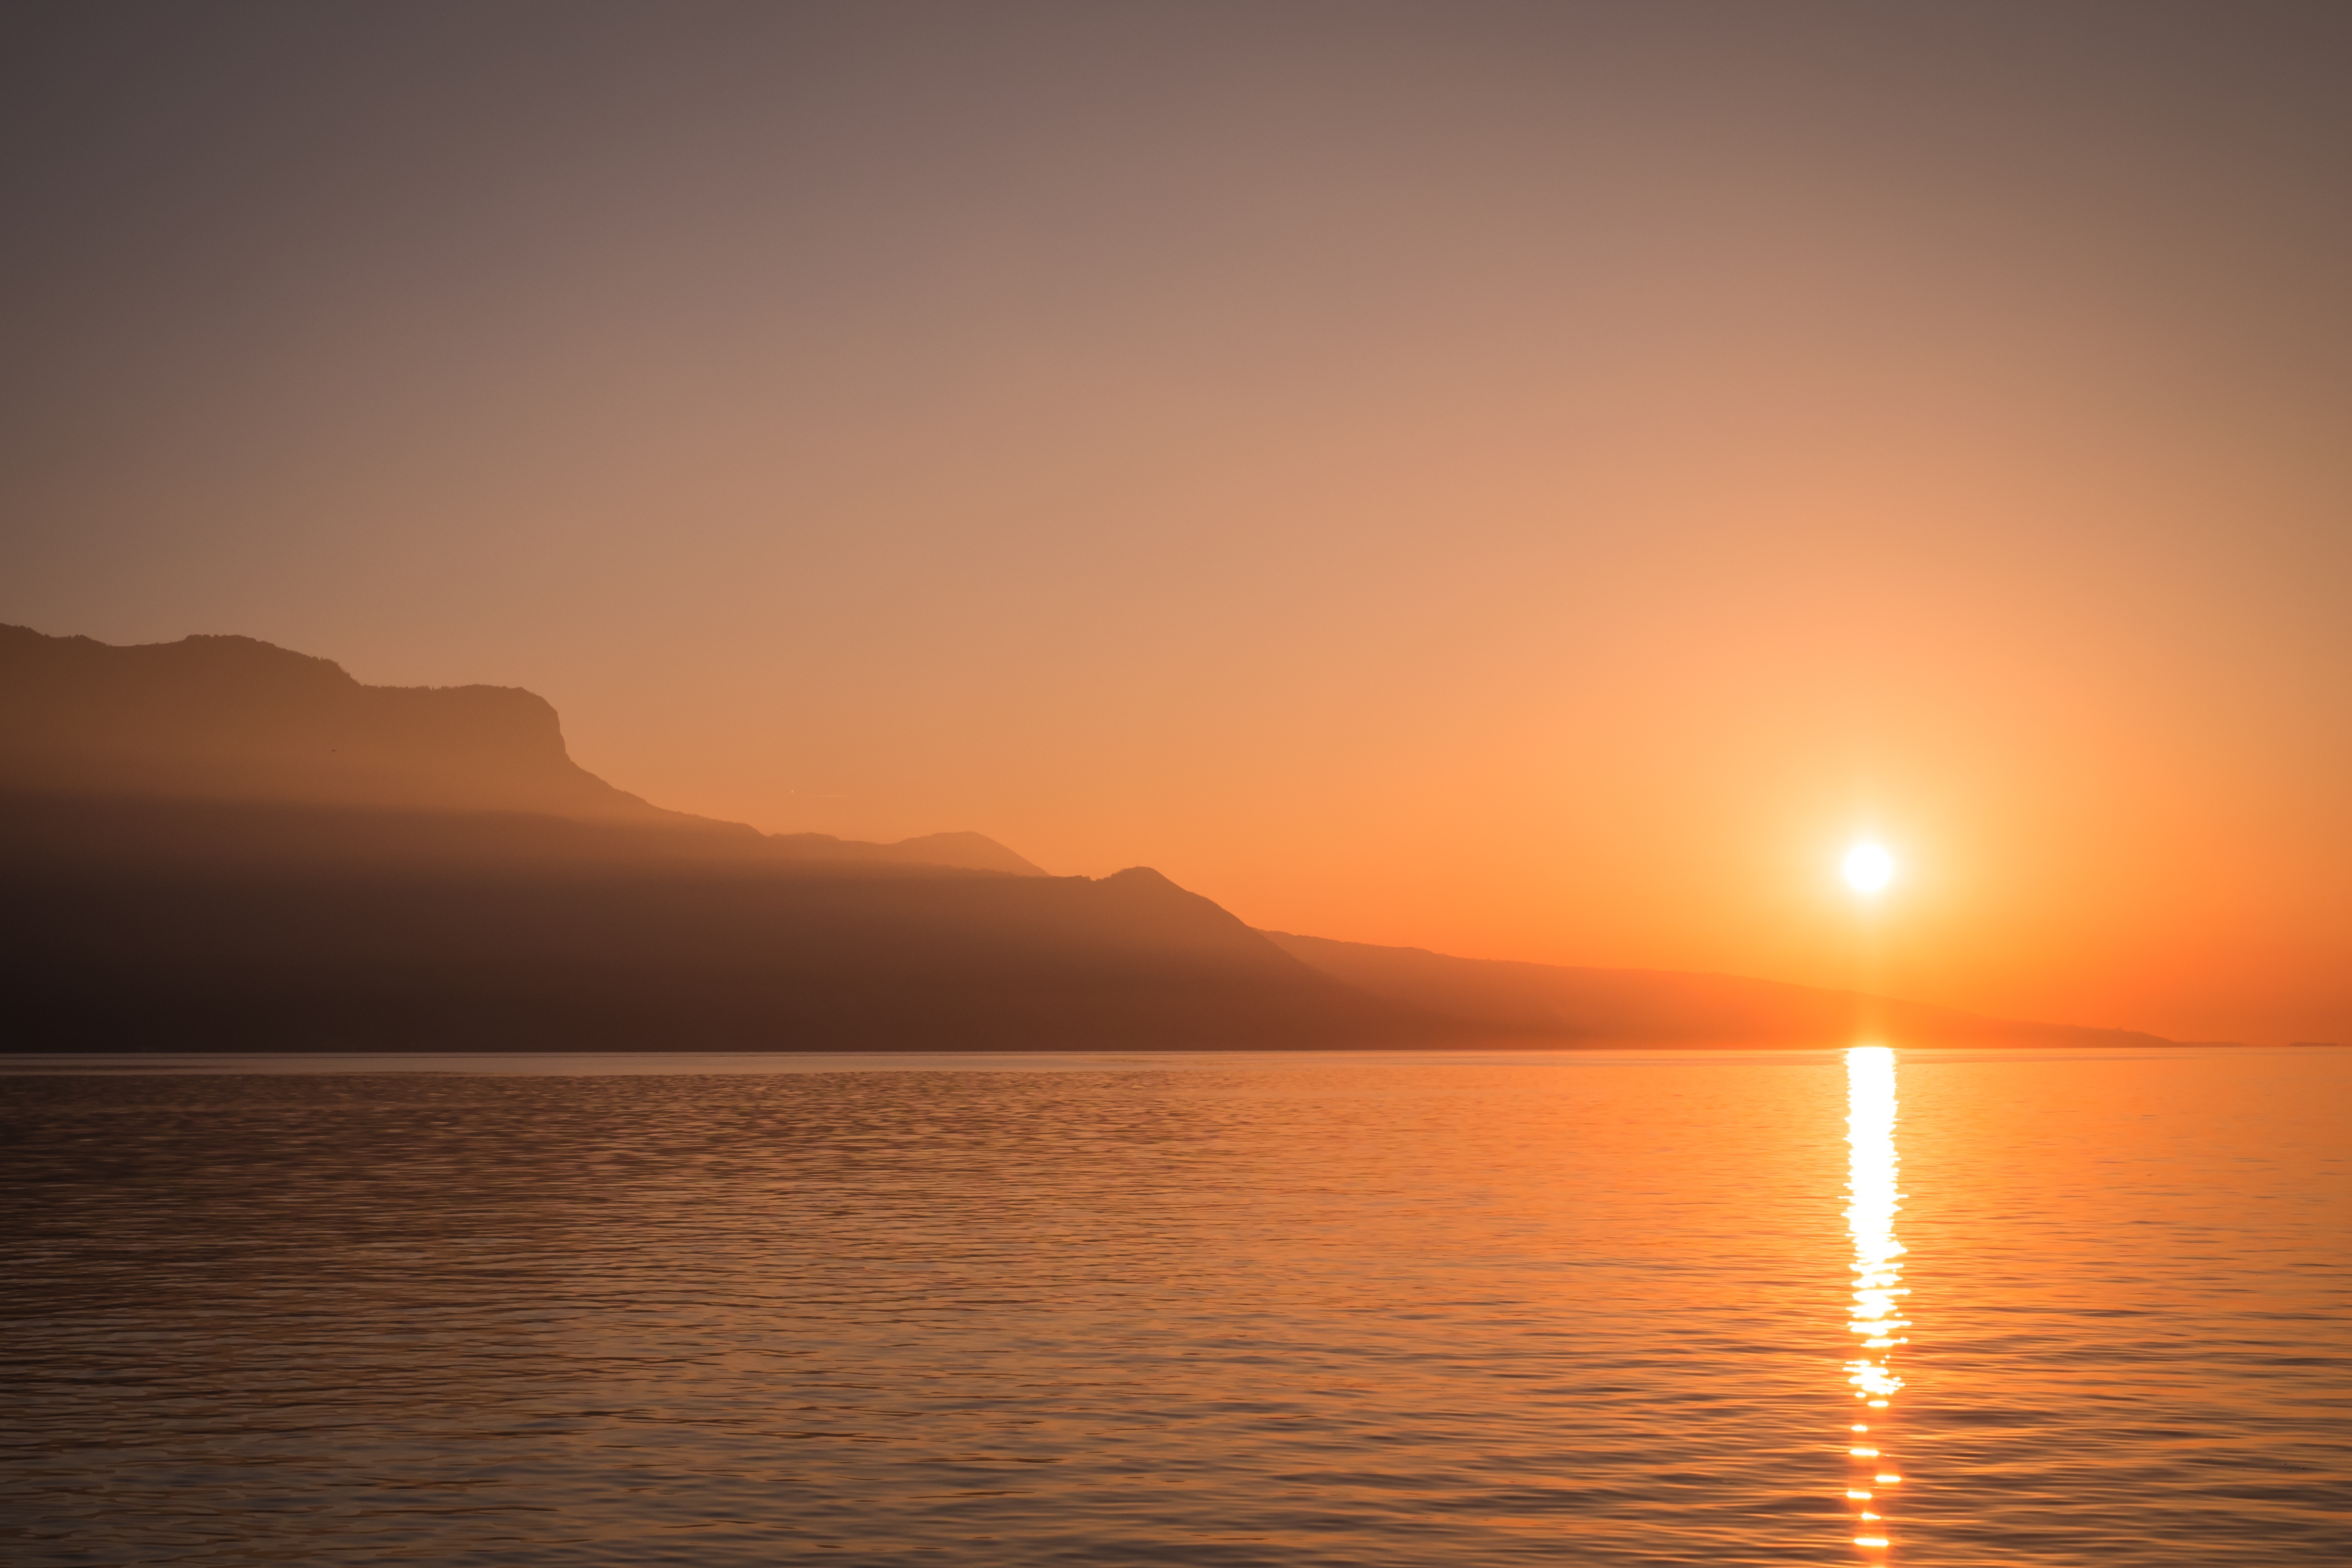
beach, sea, coast, water, nature, ocean, horizon, mountain, sun, sunrise, sunset, sunlight, morning, shore, dawn, summer, dusk, idyllic, evening, orange, scenic, scenery, bay, afterglow, atmospheric phenomenon, red sky at morning